Tees Barrage

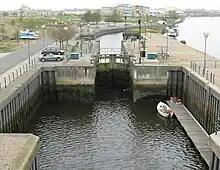
Tees barrage barge lock

The lock is a single-rise lock with two pairs of lock gates to allow light river traffic to negotiate the barrage.